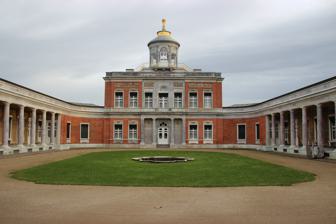
Building: Marmorpalais
Country: Germany
Year built: 1791
Palace in Potsdam, Germany Marmorpalais Marmorpalais Show map of Germany Show map of Brandenburg Alternative names Marble Palace General information Type Palace Architectural style Neoclassical Town or city Potsdam Country Germany Coordinates 52°24′43″N 13°04′08″E / 52.412°N 13.069°E / 52.412; 13.069 Construction started 1787 Completed 1791 Client Frederick William II of Prussia Owner Stiftung Preußische Schlösser und Gärten Berlin-Brandenburg Design and construction Architect(s) Carl von Gontard Carl Gotthard Langhans Website Stiftung Preußische Schlösser und Gärten UNESCO World Heritage Site UNESCO World Heritage Site Part of Palaces and Parks of Potsdam and Berlin Criteria Cultural: (i)(ii)(iv) Reference 532ter Inscription 1990 (14th Session ) Extensions 1992, 1999 The Marmorpalais (or Marble Palace) is a former royal residence in Potsdam , near Berlin in Germany , built on the grounds of the extensive Neuer Garten on the shores of the Heiliger See . The palace was commissioned by King Frederick William II of Prussia and designed in the early Neoclassical style by the architects Carl von Gontard and Carl Gotthard Langhans . Despite the name, brick is the main material.  The palace remained in use by the Hohenzollern family until the early 20th century. It served as a military museum under communist rule, but has since been restored and is once again open to the public. Building history The Marmorpalais was designed by the architects Carl von Gontard and (from 1789) Carl Gotthard Langhans , the designer of Berlin's Brandenburg Gate . The Marmorpalais was reserved as a summer residence for the private use of the king, who had an artistic temperament. With this new construction the nephew and successor of Frederick the Great dissociated himself from his childless uncle, whom he disliked and who favored earlier Baroque and Rococo forms. The red brick Marmorpalais was originally a two-story square building. A fine view of the surrounding gardens and lakes is possible from a round pavilion on the flat roof of the cubical structure. Among other buildings, the little castle on the Pfaueninsel in the Havel river was constructed as an eye-catcher. A stairway and gallery accessed from the roof lead into the belvedere . Sculptured putti carrying a basket of fruit decorate the tip of the pavilion. The palace got its name from the grey and white Silesian marble used for the decorative elements and partitioning structures. Boat moorings could be approached by members of the court via a large terrace on the lake side of the palace, from which a stairway led down to the water. The king enjoyed extensive boat rides; even Charlottenburg Palace on the Spree river in Berlin could be reached by boat from here. On the nearby lake shore is to be found the palace kitchen, which was built 1788-1790 by Langhans in the romantic style of a half-sunken classical temple ruin. An underground corridor provides a connection with an artificial grotto on the ground floor of the palace which served as a dining room in summertime. The Marmorpalais is closely associated with Wilhelmine Enke (also spelled Encke), known popularly as "Beautiful Wilhelmine". As Frederick William II's mistress she had a great influence on the interior decoration of the palace; in 1796 she was made Countess Lichtenau. After only a few years of use the palace was considered to be too small, and in 1797 construction started on two side wings designed by Michael Philipp Boumann. The architect connected these single-story, rectangular extensions to the right and left of the main entrance on the garden side of the palace with galleries in the form of quarter circles. The marble required to decorate these extensions was obtained by removing Frederick William's colonnades from Park Sanssouci and incorporating the pillars in the new building. This garden architecture designed by Georg Wenzeslaus von Knobelsdorff had originally stood on the main boulevard connecting Sanssouci Palace and the New Palace . Historical map of the Potsdam surroundings, 1773. Heiliger See is the small lake in the NE quadrant When the king died in November 1797, just the shell of the extensions had been completed. His son and successor, Frederick William III of Prussia , being uninterested in the project, only had  the exterior finished. This was still the situation in the 1830s when Prince Wilhelm (William), later Kaiser William I , and his spouse Augusta moved into the Marmorpalais while they awaited the completion of their new residence at Babelsberg Palace (1833-1835-1849). His brother, King Frederick William IV of Prussia , known as "a royal nostalgic romanticist", commissioned the architect Ludwig Ferdinand Hesse to complete the unfinished interior structure and fittings for the two side extensions between 1843 and 1848. Frescos with scenes from the Nibelungenlied were added to the outside to decorate the colonnade walls. The building's technical and sanitary facilities were updated when Prince Wilhelm (William), later Kaiser Wilhelm II , and his family lived in the Marmorpalais from 1881 until he acceded to the throne in 1888. The last royal inhabitants of the Marmorpalais were Prince Wilhelm , eldest son of Kaiser Wilhelm II, and his spouse Cecilie , who lived there for most of the year between 1904 and 1917, when they moved to nearby Cecilienhof Palace, built for them in the Neuer Garten . After the German monarchy came to an end in 1918, the Marmorpalais was placed under the control of the Prussian palaces administration in 1926 as a result of a settlement between the Free State of Prussia and the Hohenzollern family regarding property claims. It opened as a palace museum in 1932, with restored interior furnishings from the 18th and 19th centuries. Toward the end of World War II the palace suffered serious damage when the north wing was hit by an incendiary bomb, and the main building by a grenade. Its condition further deteriorated after the war, over a period of time when the Soviet Red Army used it as a venue for an officers' mess, beginning in 1946. In 1961, the East German GDR Army Museum was established in the building. Inside, historic military equipment, uniforms and historic documents were on display and on the outside, cannon, a T-34 tank, a high-speed patrol boat, a MiG fighter airplane and a rocket were exhibited. The weapons were removed in 1989. Starting in 1984, the National People's Army made plans for a fundamental restoration as the building continued to fall into disrepair. These plans came to fruition in 1988 and the work continued in late autumn 1990 after the return of the property to the palaces administration. Since 14 April 2006 all 40 rooms have been renovated and opened to the public. Repair of the exterior surface was completed in autumn 2009 after several years of restoration work. Since 1990, the Marmorpalais has been part of the UNESCO World Heritage Site " Palaces and Parks of Potsdam and Berlin " because of its architectural harmony with the nearby gardens and its testimony to the power of Prussia in the 18th and 19th centuries. The palace is administered by the Stiftung Preußische Schlösser und Gärten Berlin-Brandenburg . The interior rooms Beginning in 1790, Carl Gotthard Langhans was commissioned with designing the interior rooms. Marble fireplaces and antique sculpture were a prominent feature in decisions about the decorative furnishings; these had been purchased in Italy for the Marmorpalais by the architect Friedrich Wilhelm von Erdmannsdorff . This Saxon nobleman, who was already famous for planning and executing early Neoclassical buildings in Dessau-Wörlitz, had been invited to work in Berlin in 1787. On the ground floor of the main building there is a vestibule leading to a stairway extending the entire height of the building. Behind it is a large room designed as a grotto and used in the summertime as a dining room. This room is situated on the eastern side of the palace and faces the lake. Because of its shady location and the calm, cool effect of its greyish blue marble paneling its occupants enjoyed a pleasant room climate. On either side of this middle axis there were six private rooms serving as royal living quarters. Upstairs, the rooms are grouped around the central marble stairway. The largest room, the concert hall, extended across the entire lake side of the palace. It was later used as a salon during the reign of the German Kaisers. The furnishings and decorative architecture of the rooms reflected a taste for the Neoclassical style, the only exception being the so-called Oriental cabinet on the upper floor, which Langhans designed as a Turkish tent with a divan . Detail from a 1900 map of Potsdam showing the location of the Marmorpalais Hagen from the Nibelungenlied , fresco detail from the colonnade The Marmorpalais in 1964 in use as German Army Museum with a Soviet MiG-17 fighter plane in the courtyard Wilhelmine von Lichtenau See also List of castles in Berlin and Brandenburg Palaces and Parks of Potsdam and Berlin References